Catherine's Church, Chernihiv

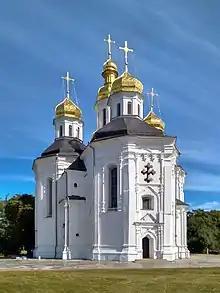

The Catherine's Church, or Cossacks' Holy Great Martyr St. Catherine's Cathedral is a functioning church in Chernihiv, Ukraine.